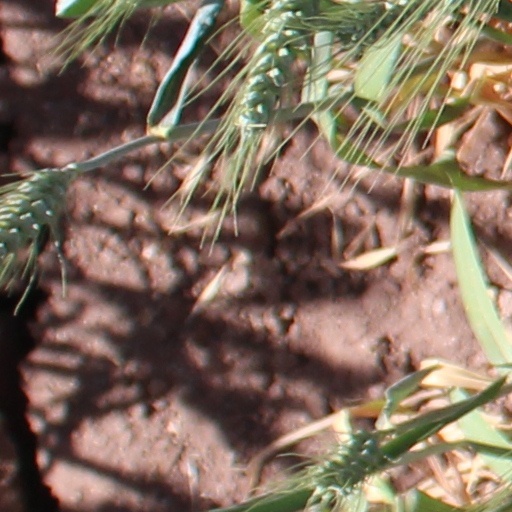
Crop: wheat